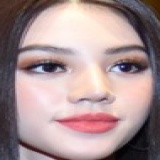
hoa hậu Jolie Nguyễn